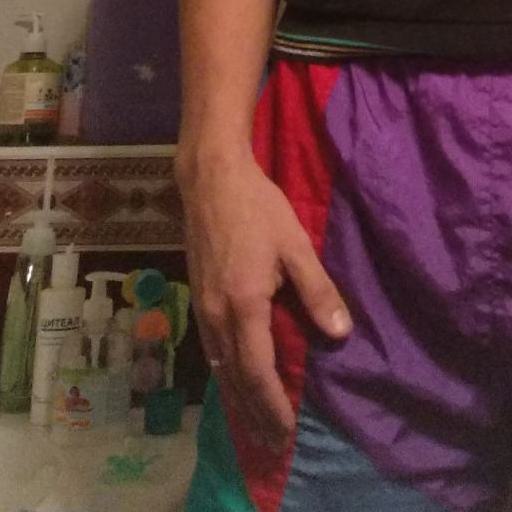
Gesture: no_gesture